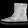
Label: Ankle boot